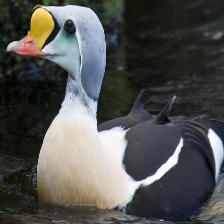
Species: KING EIDER
Scientific name: SOMATERIA SPECTABILIS
ImageNet parent category: drake